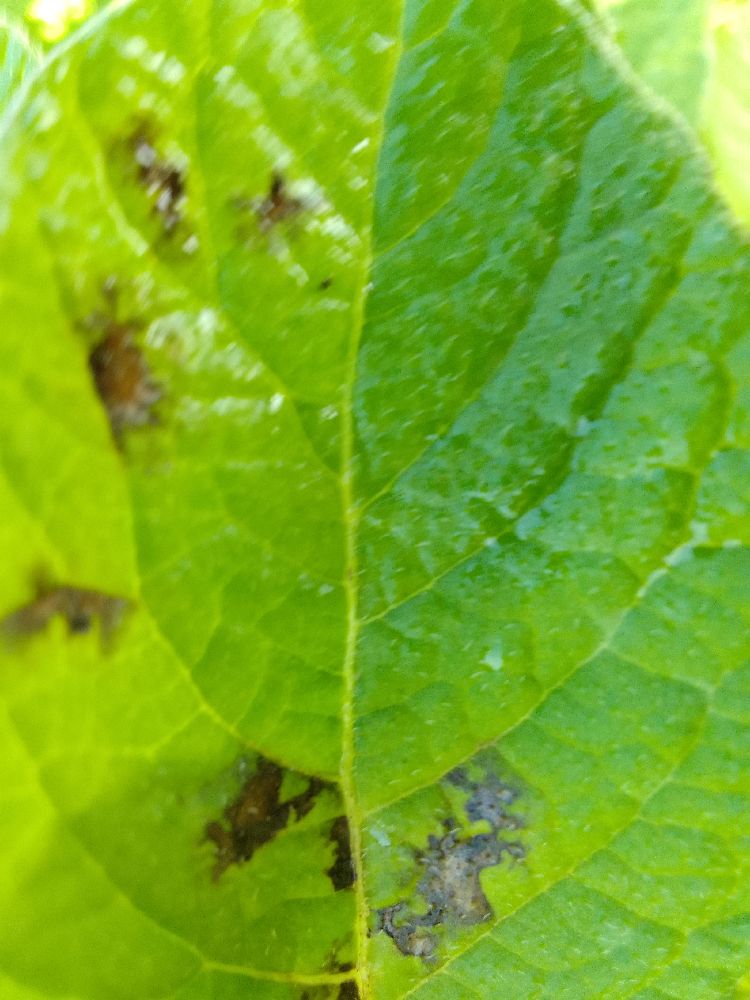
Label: Early blight